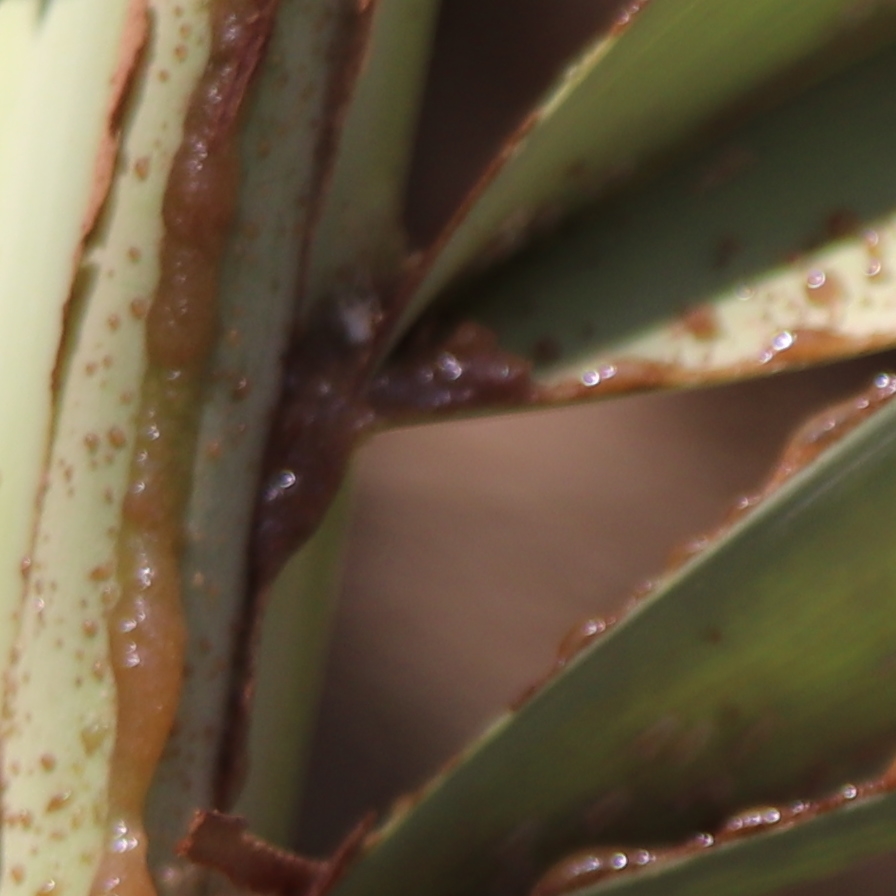
Label: Honey